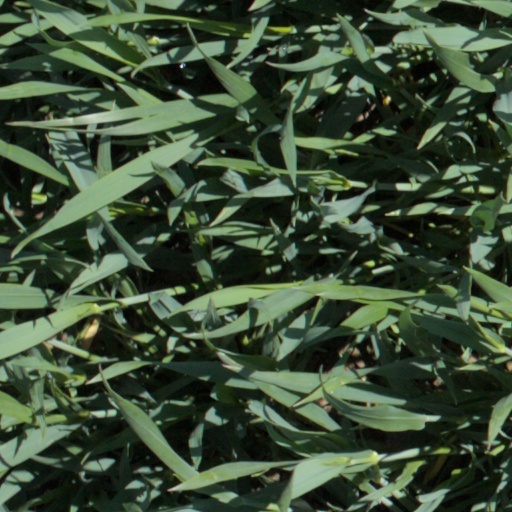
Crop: wheat